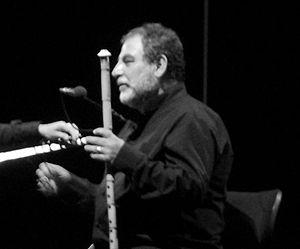
Kudsi Ergüner, né en 1952 à Diyarbakır, Turquie, est considéré comme un maître du Mevlevi traditionnel et l'un des plus célèbres joueurs de ney de son pays.